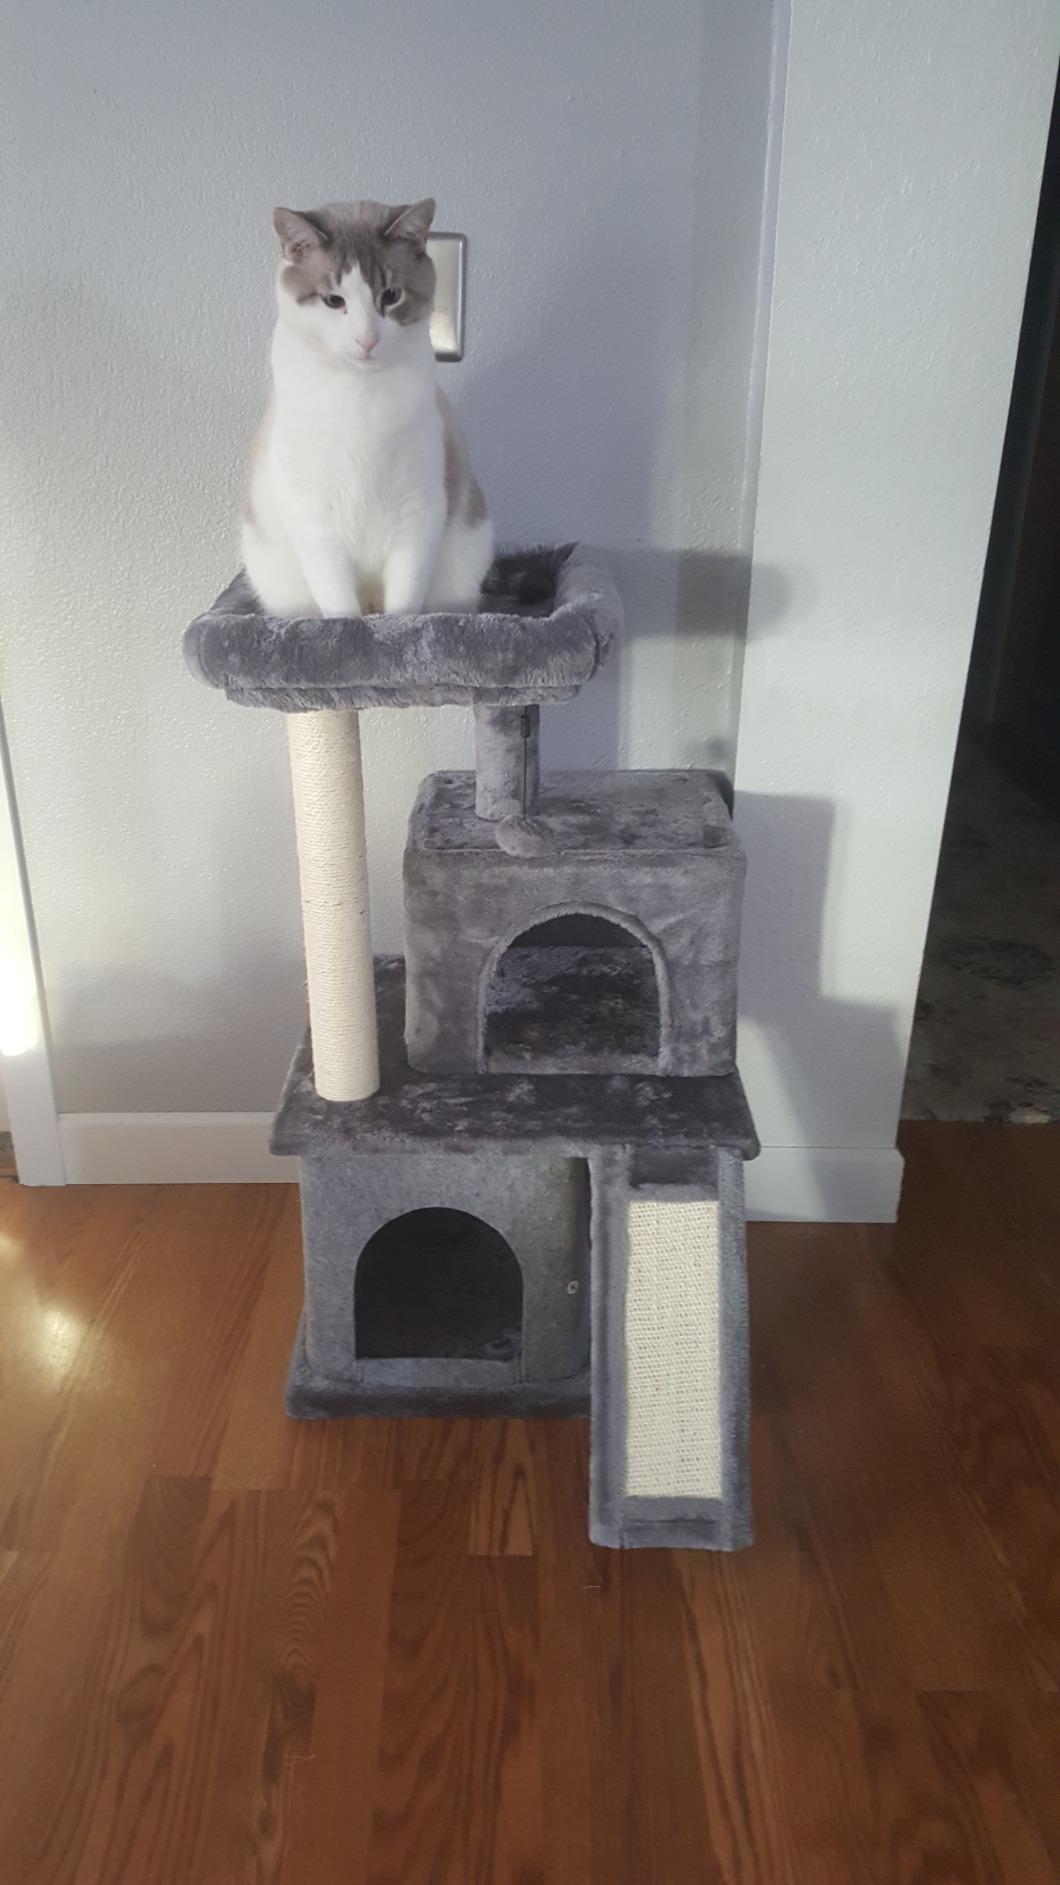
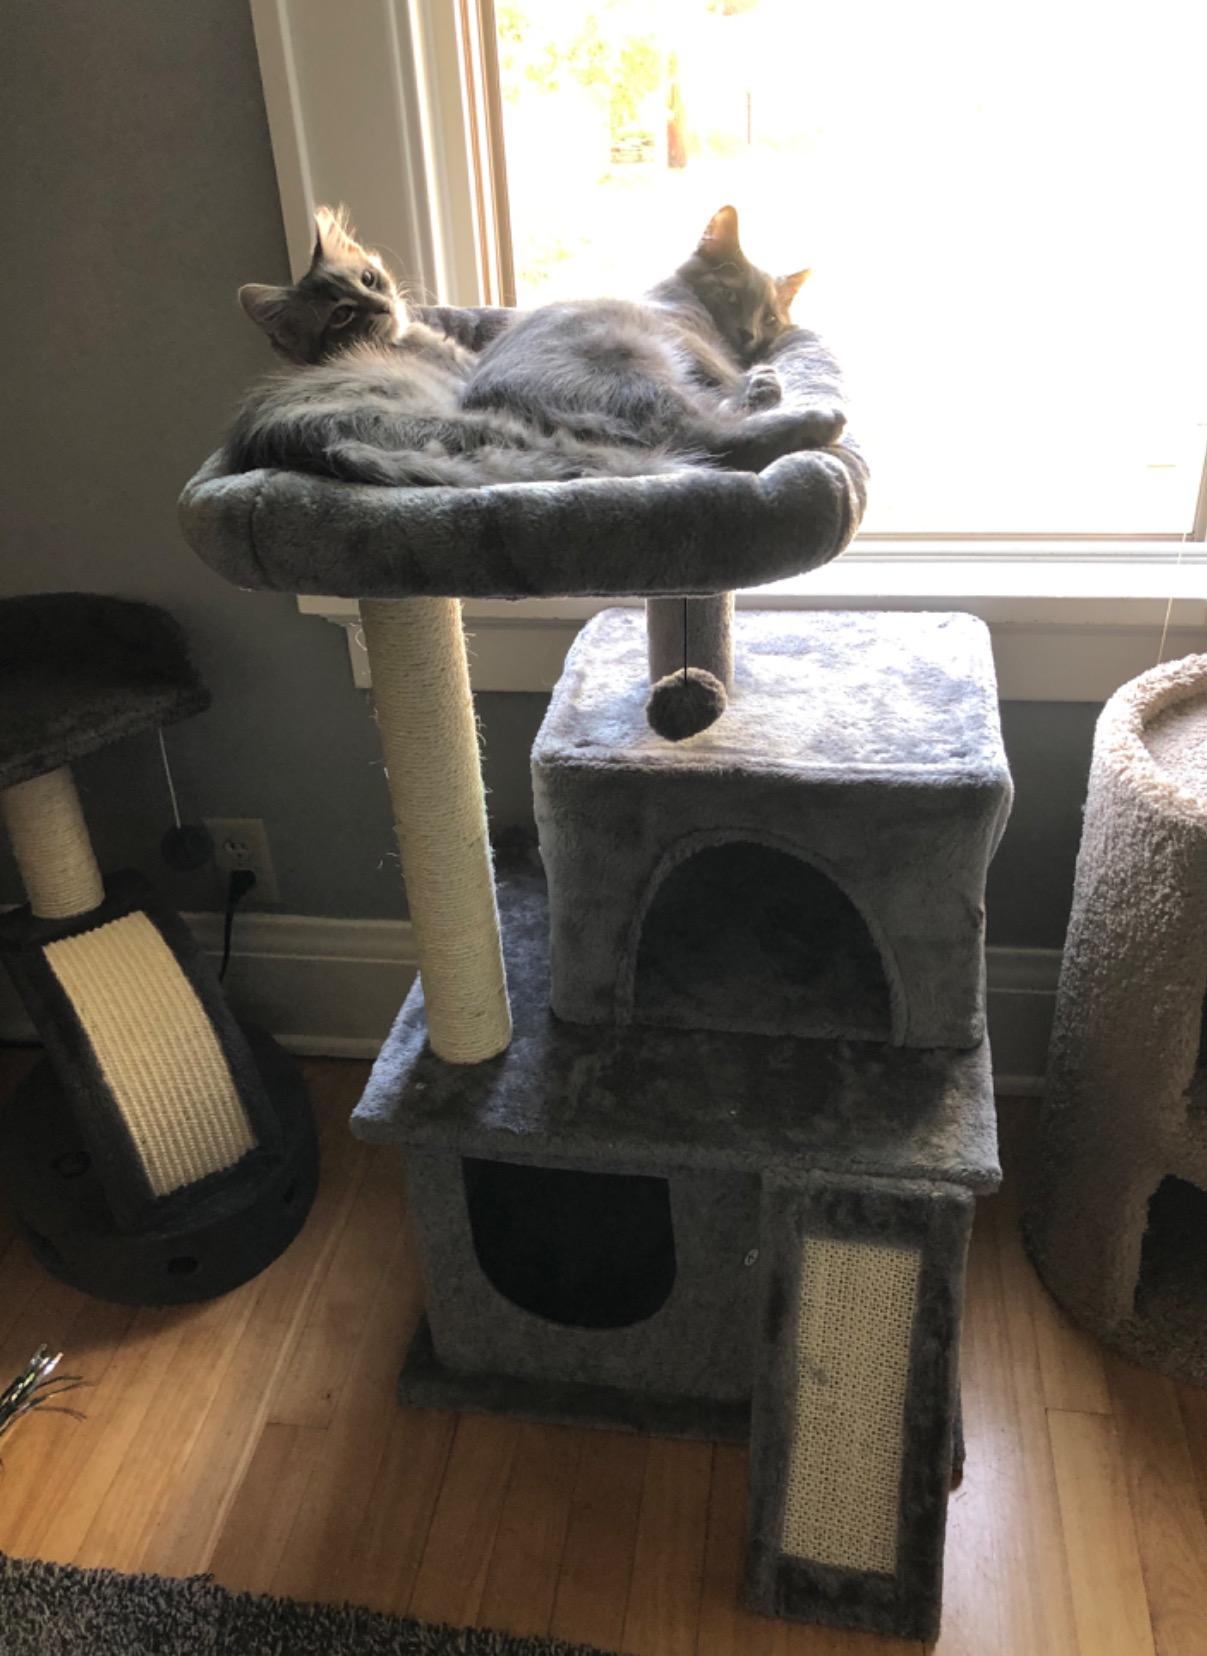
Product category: items_cat tree
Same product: yes